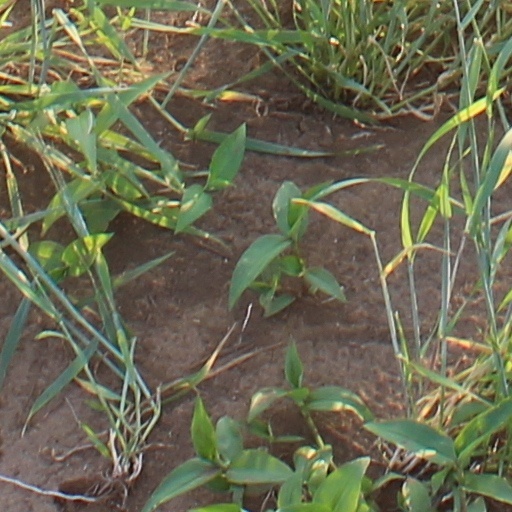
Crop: wheat